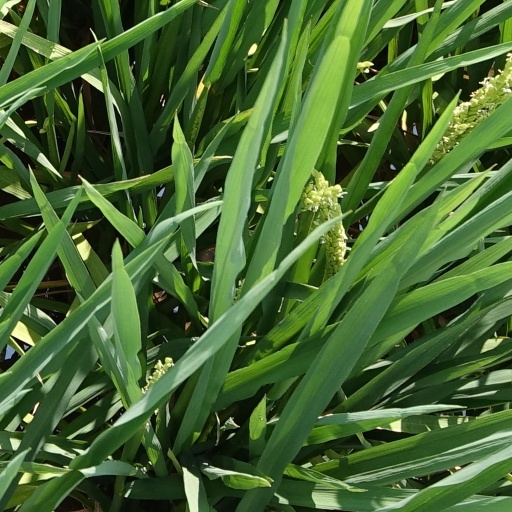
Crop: rice